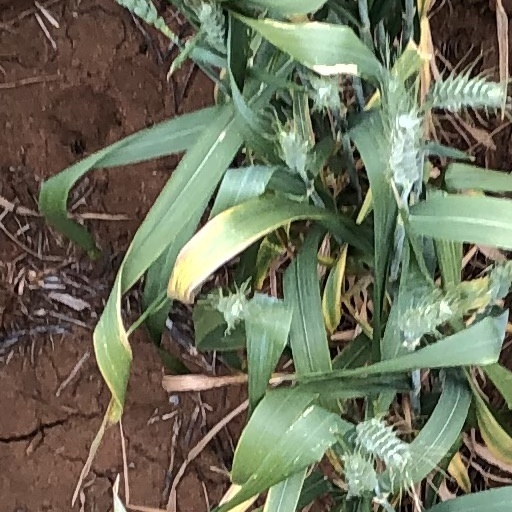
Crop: wheat